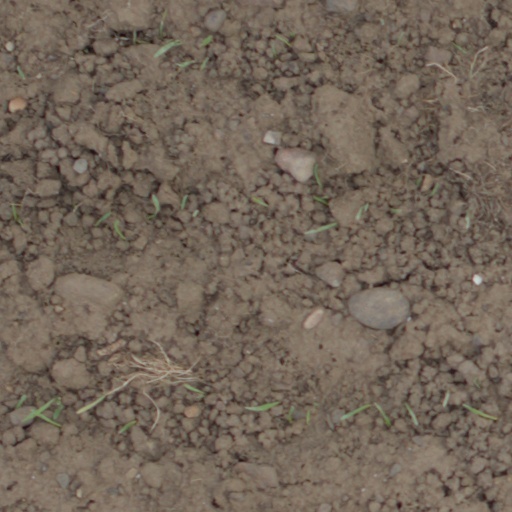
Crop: wheat